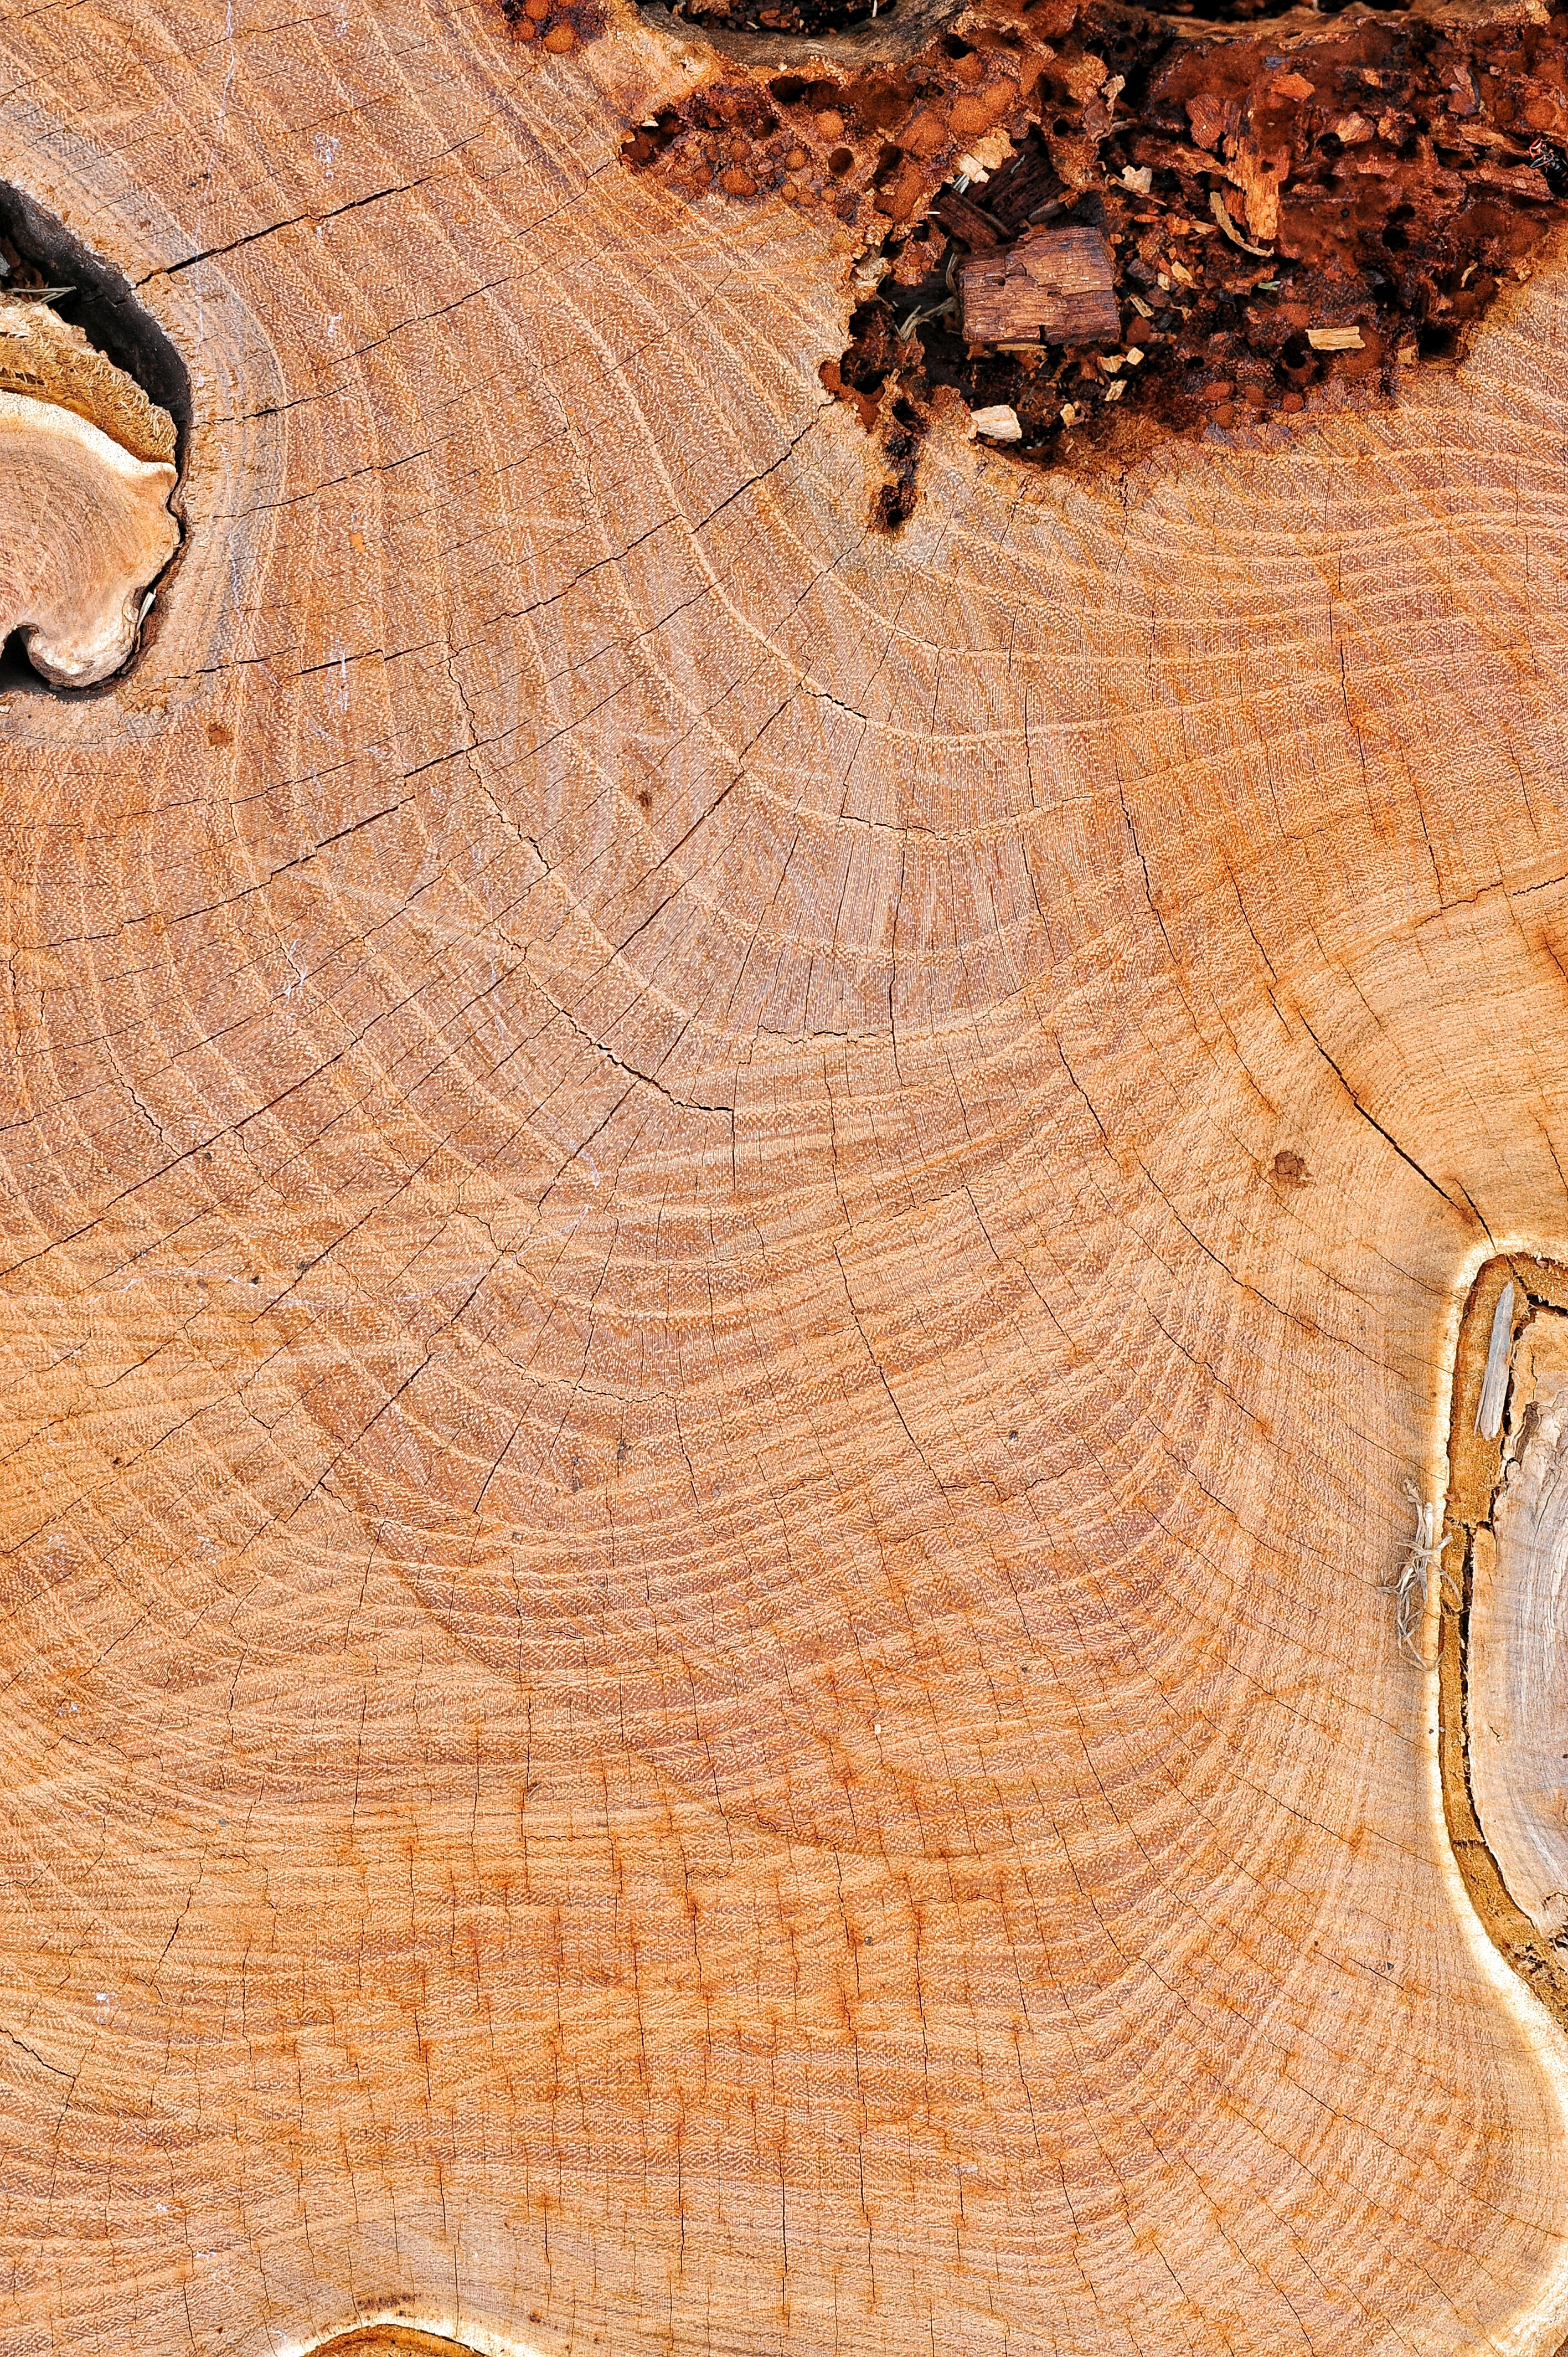
table, plant, wood, texture, leaf, floor, trunk, old, soil, hardwood, trunks, carving, node, flooring, axis, wood flooring